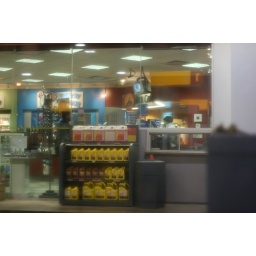
Ryans car window not in focus.JPG